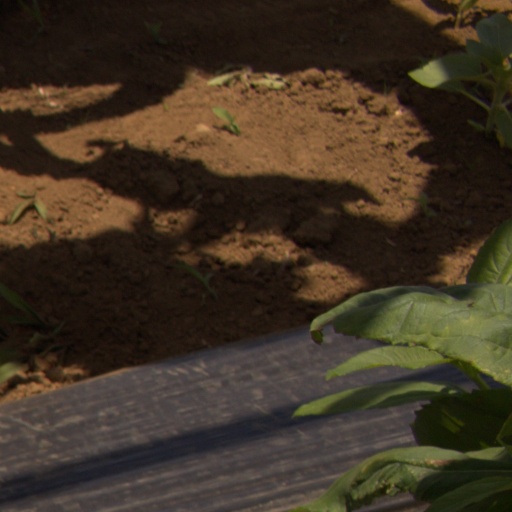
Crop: Jerusalem artichoke